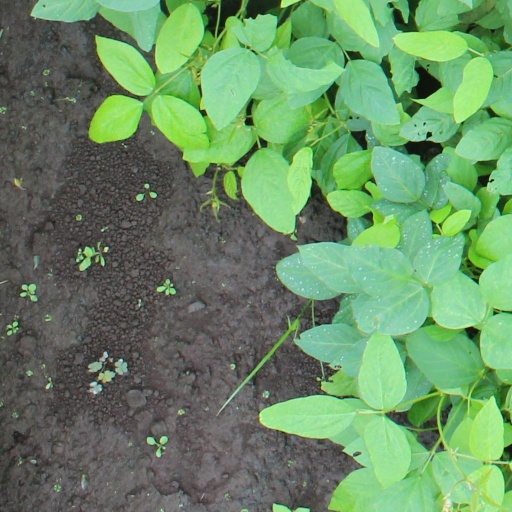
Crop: soybean